William B. Wills House

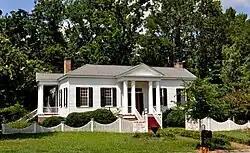

The William B. Wills House, commonly known as Sipsey, is a historic house in Eutaw, Alabama, United States. The one-story wood-frame house was built c. 1835. It is built in the Greek Revival style, atop a high brick foundation. A pedimented Doric portico spans the main entrance in the center of the five-bay main facade. The house was relocated in 1978 from northwest of Eutaw in order to preserve it. It was added to the National Register of Historic Places on September 22, 1983.